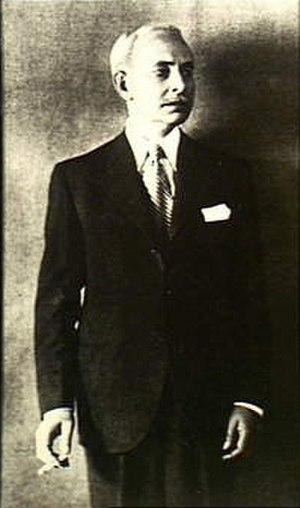
Aléxandros Korizís ou Koryzís est un banquier grec, brièvement premier ministre de Grèce en 1941. Il se suicide peu avant l'entrée des troupes allemandes à Athènes.
Liste des Premiers ministres et chefs du gouvernement de la Grèce de 1822 à nos jours.